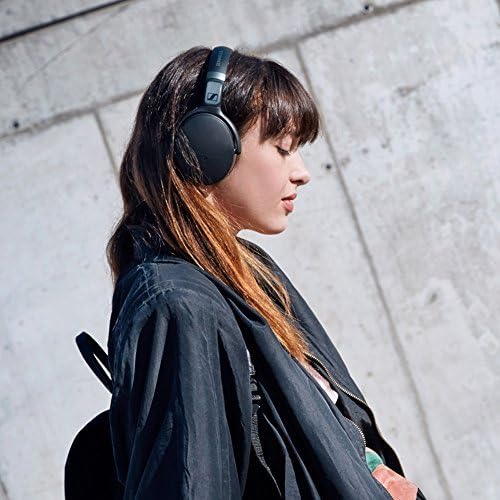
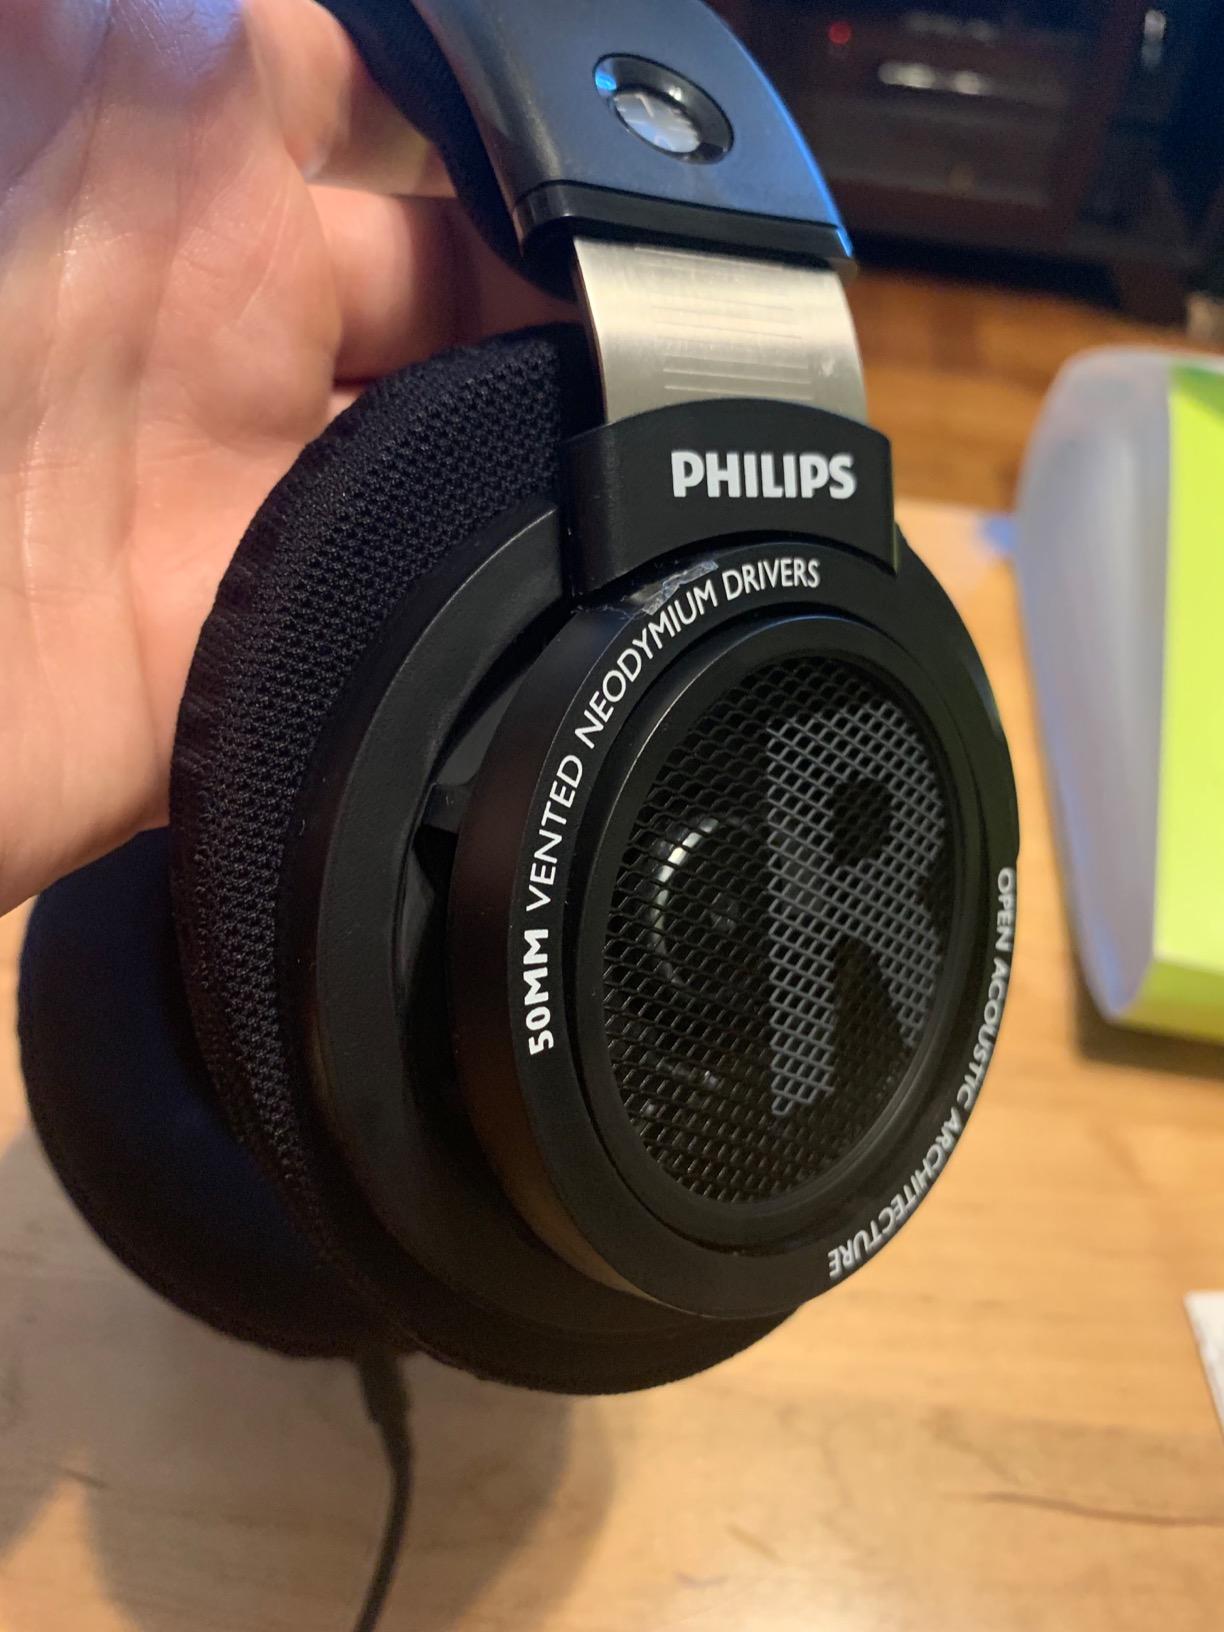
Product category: headphones
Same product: no